Sultan al-Ghuri Complex

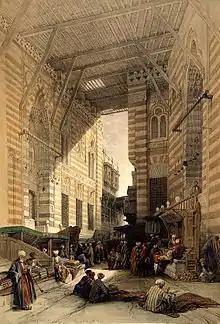
A well-known drawing of the Ghuriya buildings and the market street in between them, made by David Roberts in 1839.

The second last of the Mamluk sultans, Sultan Qansuh al-Ghuri was the last Mamluk sultan to enjoy a reign of any duration (1501–16). He was called 'al-Ghuri' after the al-Ghuri barracks, where he was garrisoned. He was the governor of Tarsus, then the chamberlain of Aleppo and he was involved heavily in the military campaign against the Ottomans in 1484. Al-Ghuri died of a heart attack while fighting the Ottoman Turks outside Aleppo, following the defection of Amir Khayrbak in the midst of the battle. His body was never found, and was not buried in his mausoleum on which he had spent a fortune.